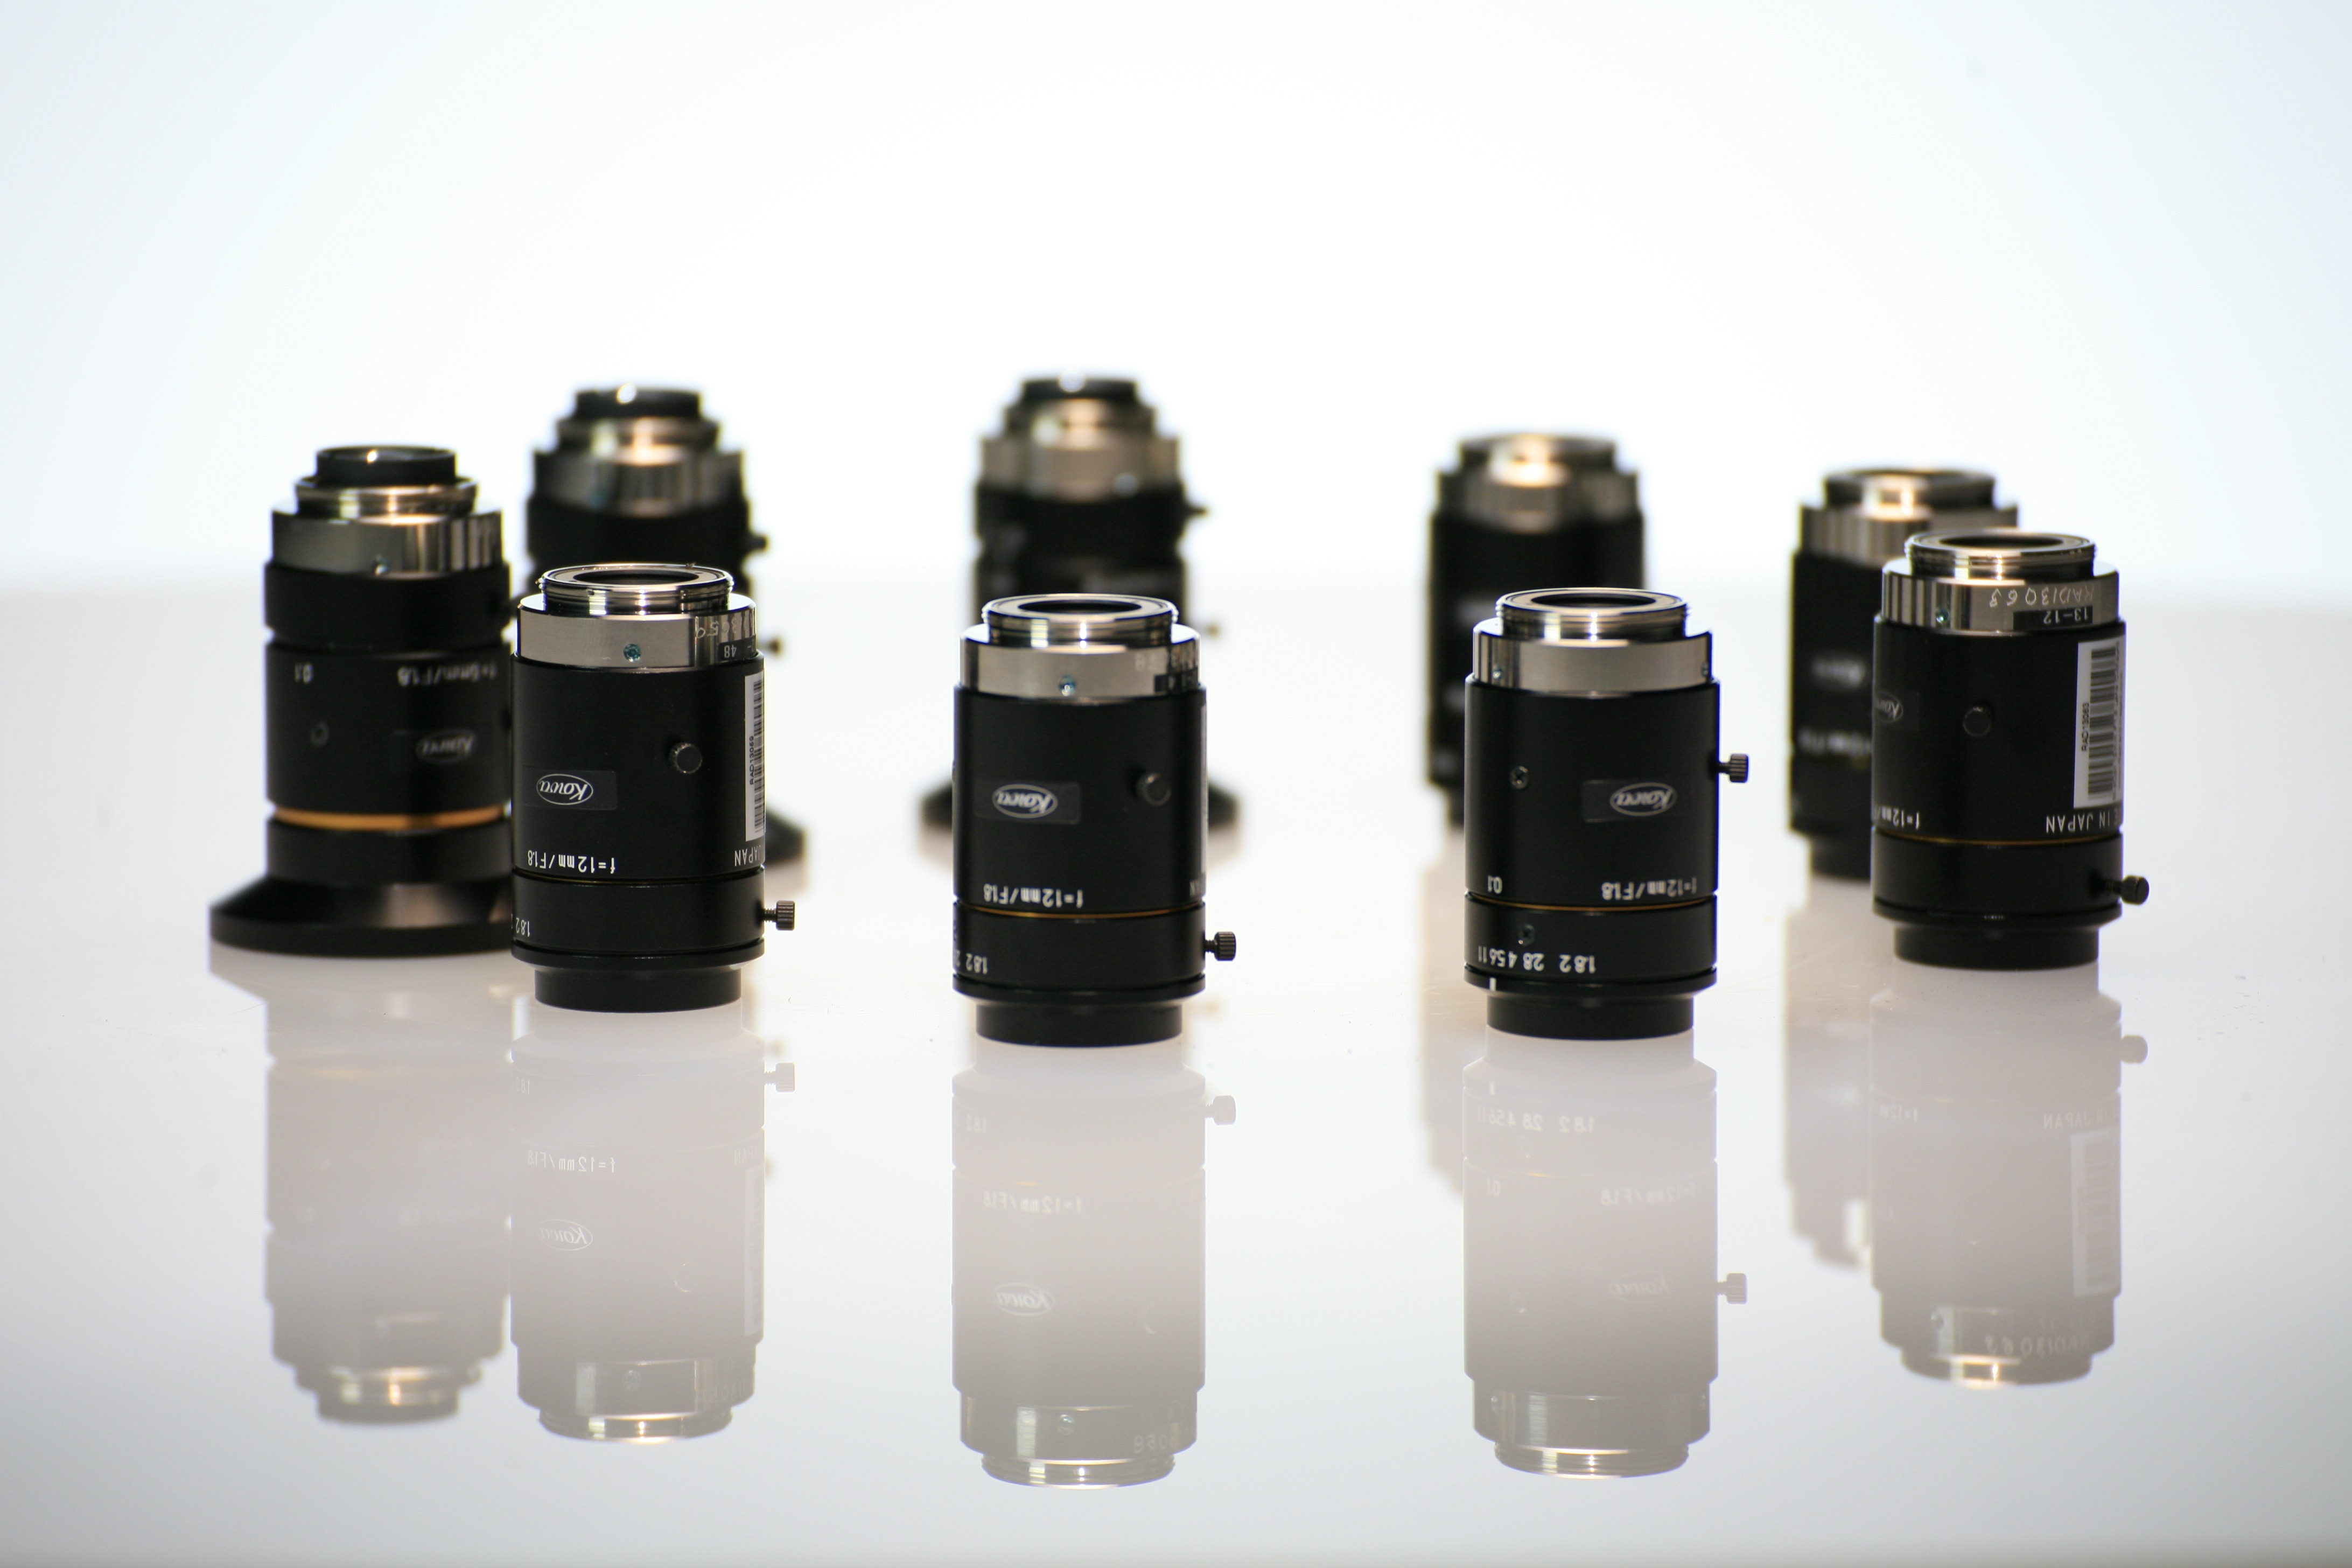
light, photography, lense, lighting, product, lenses, cam, magnifier, automotive engine part, kowa, c mount